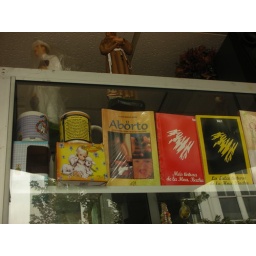
I found this book in a little paper store in Guayaquil that sells rosaries, figurines, religious mugs, and anti-abortion propaganda.